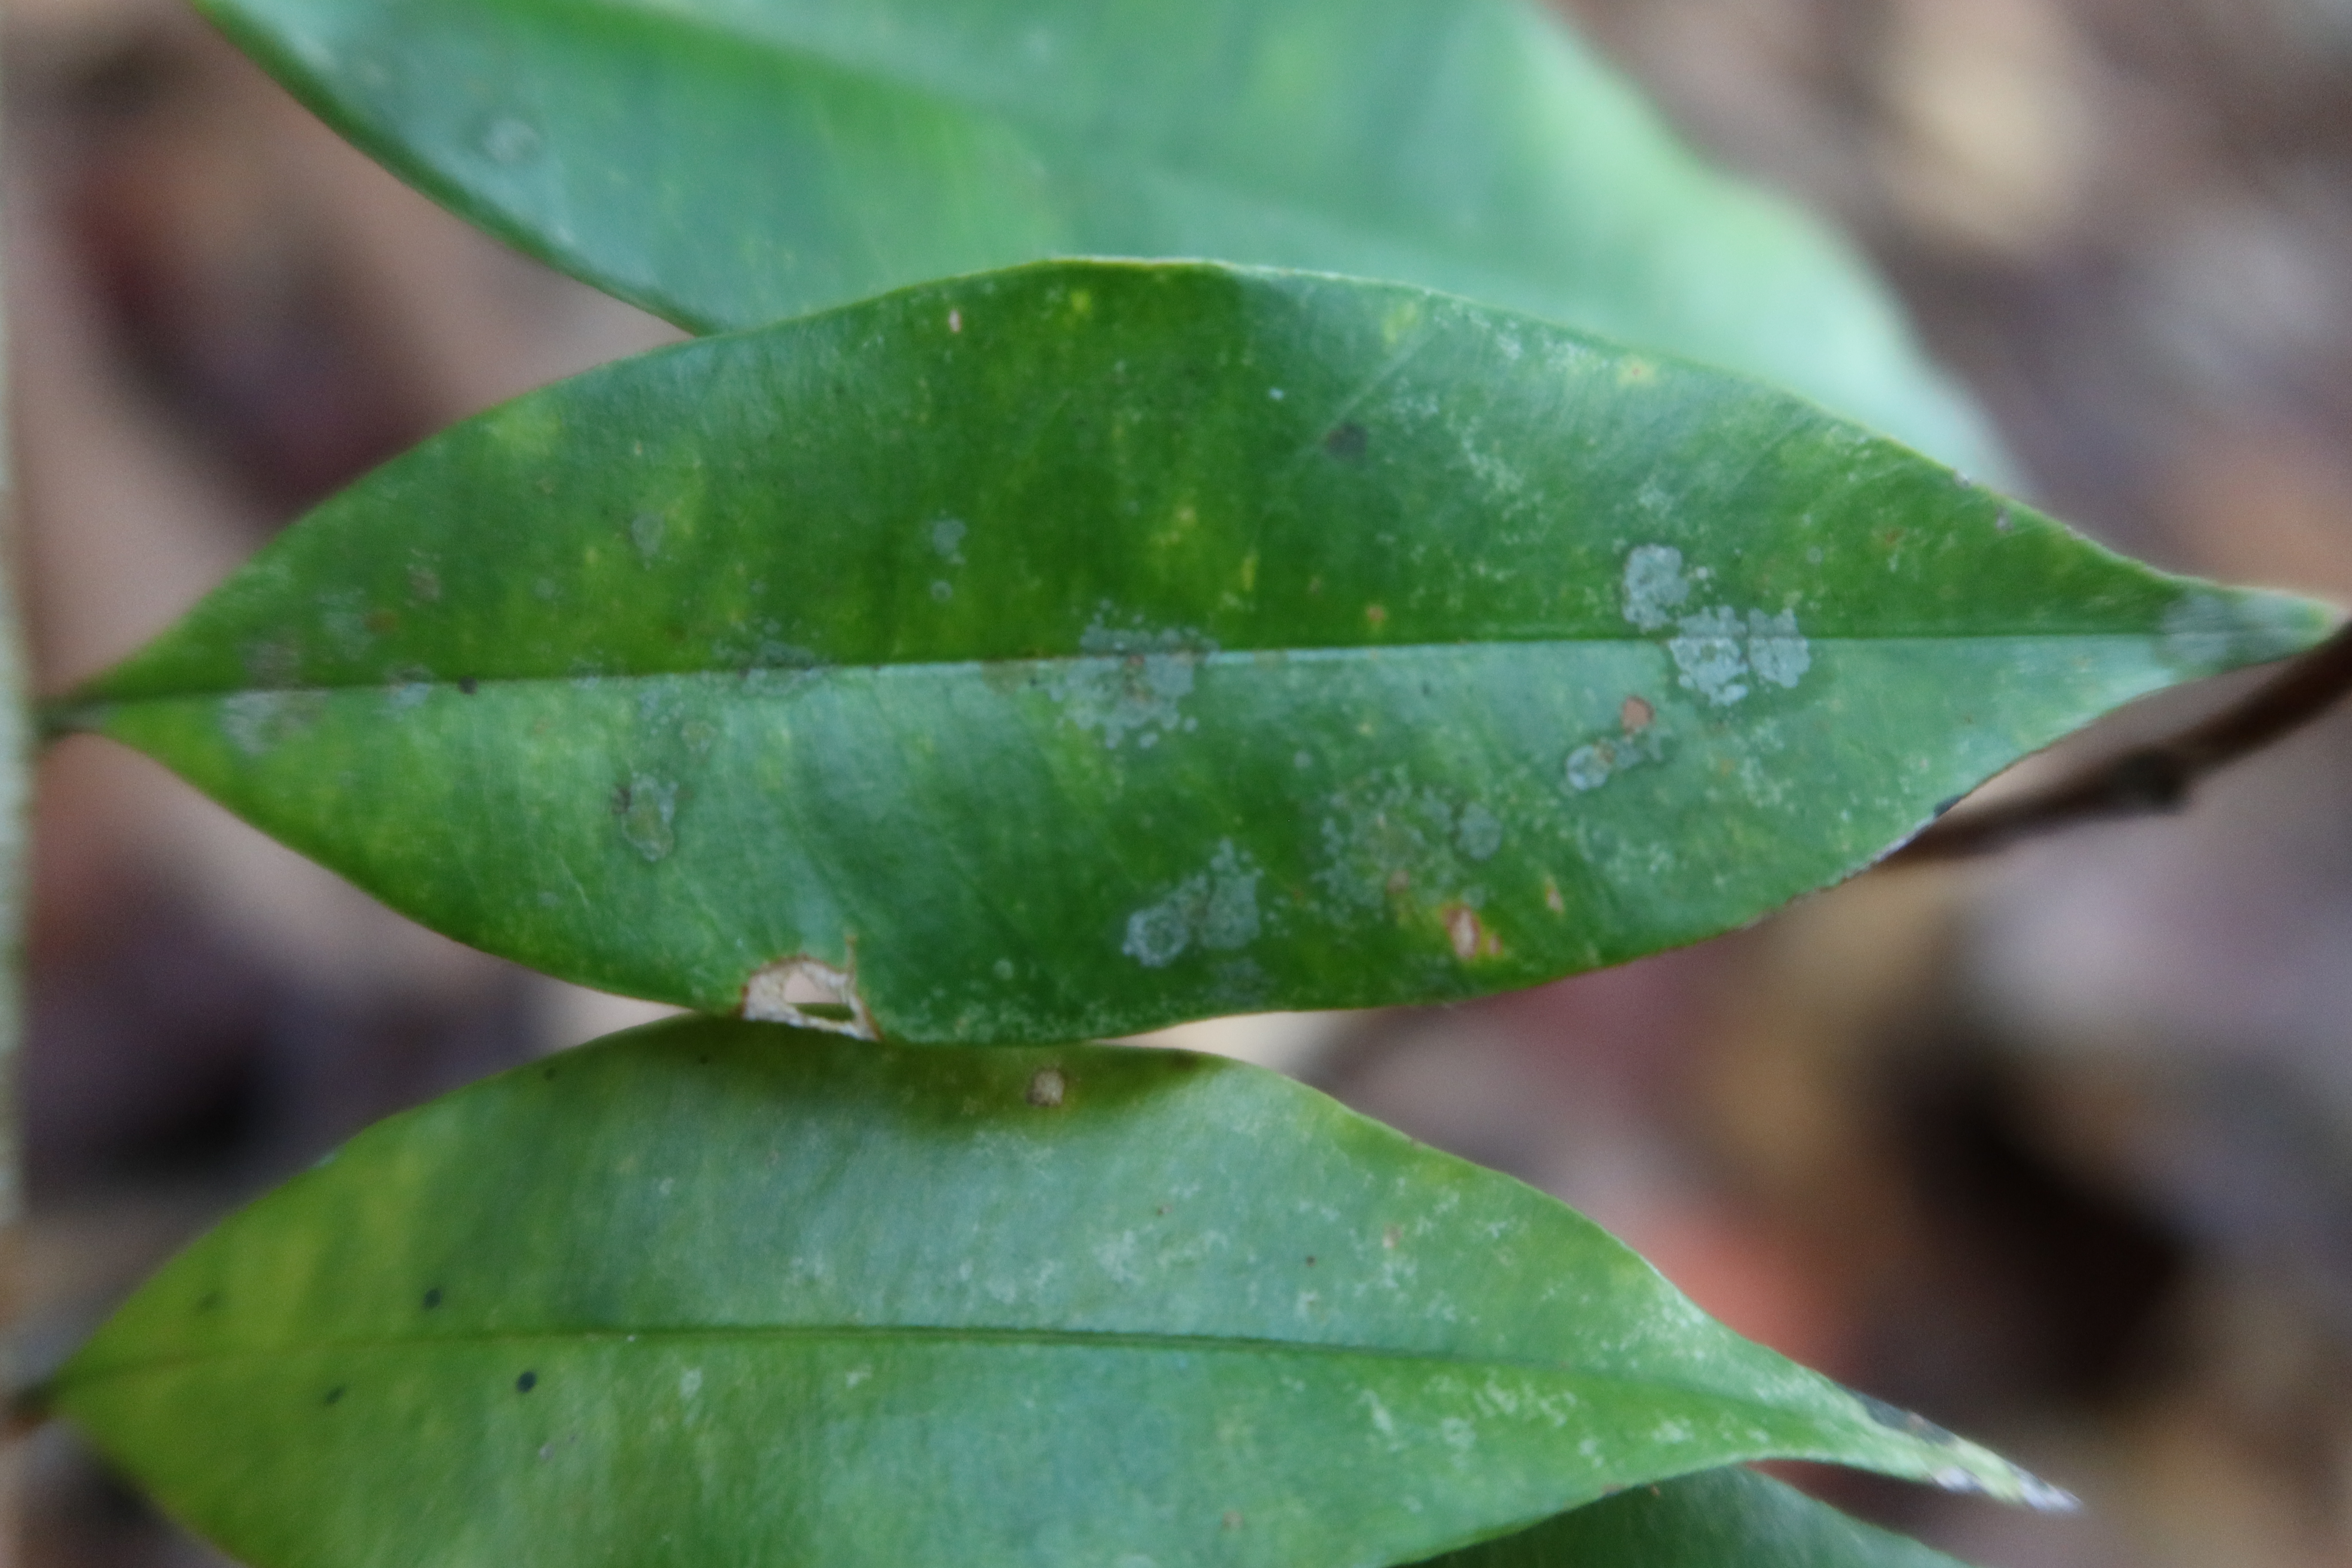
Label: Black spots